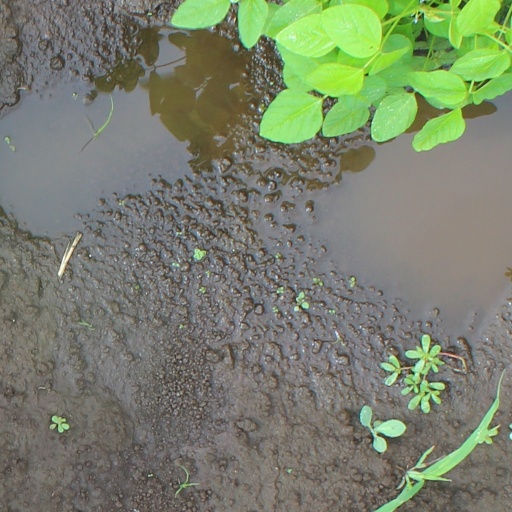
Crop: soybean